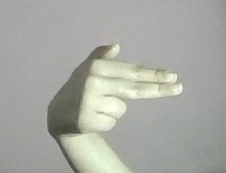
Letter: ghain